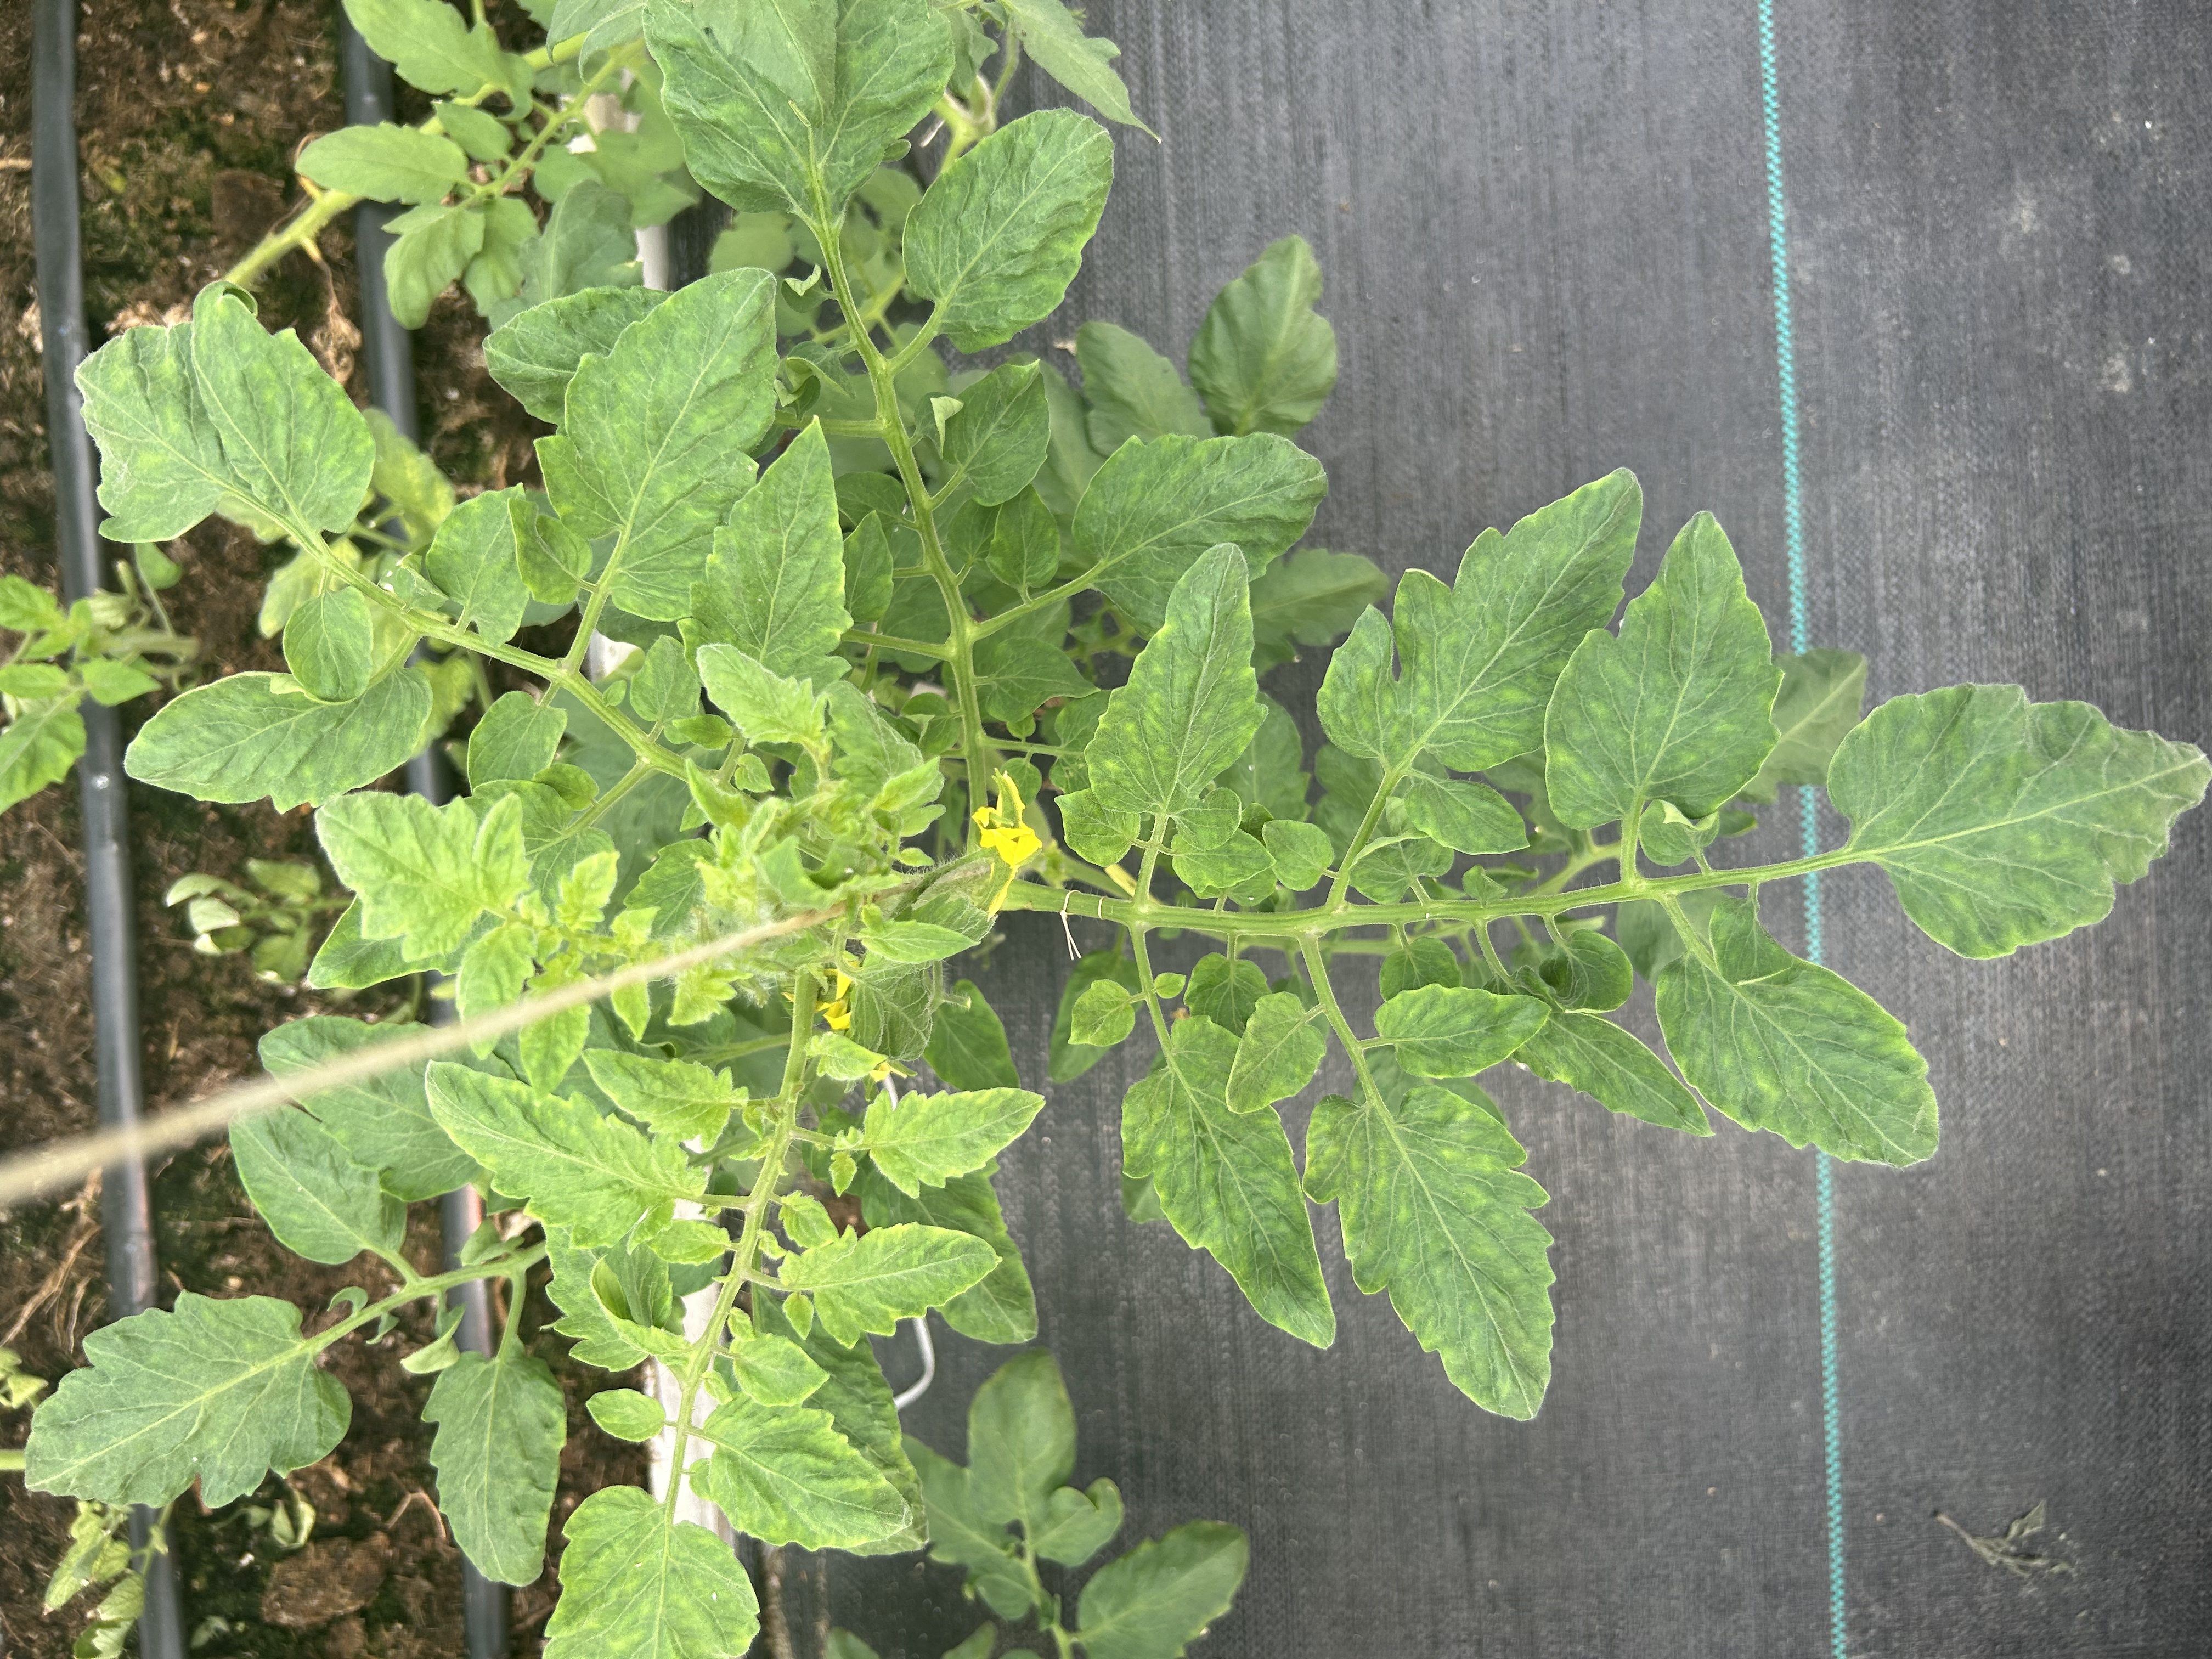
Disease: Viral